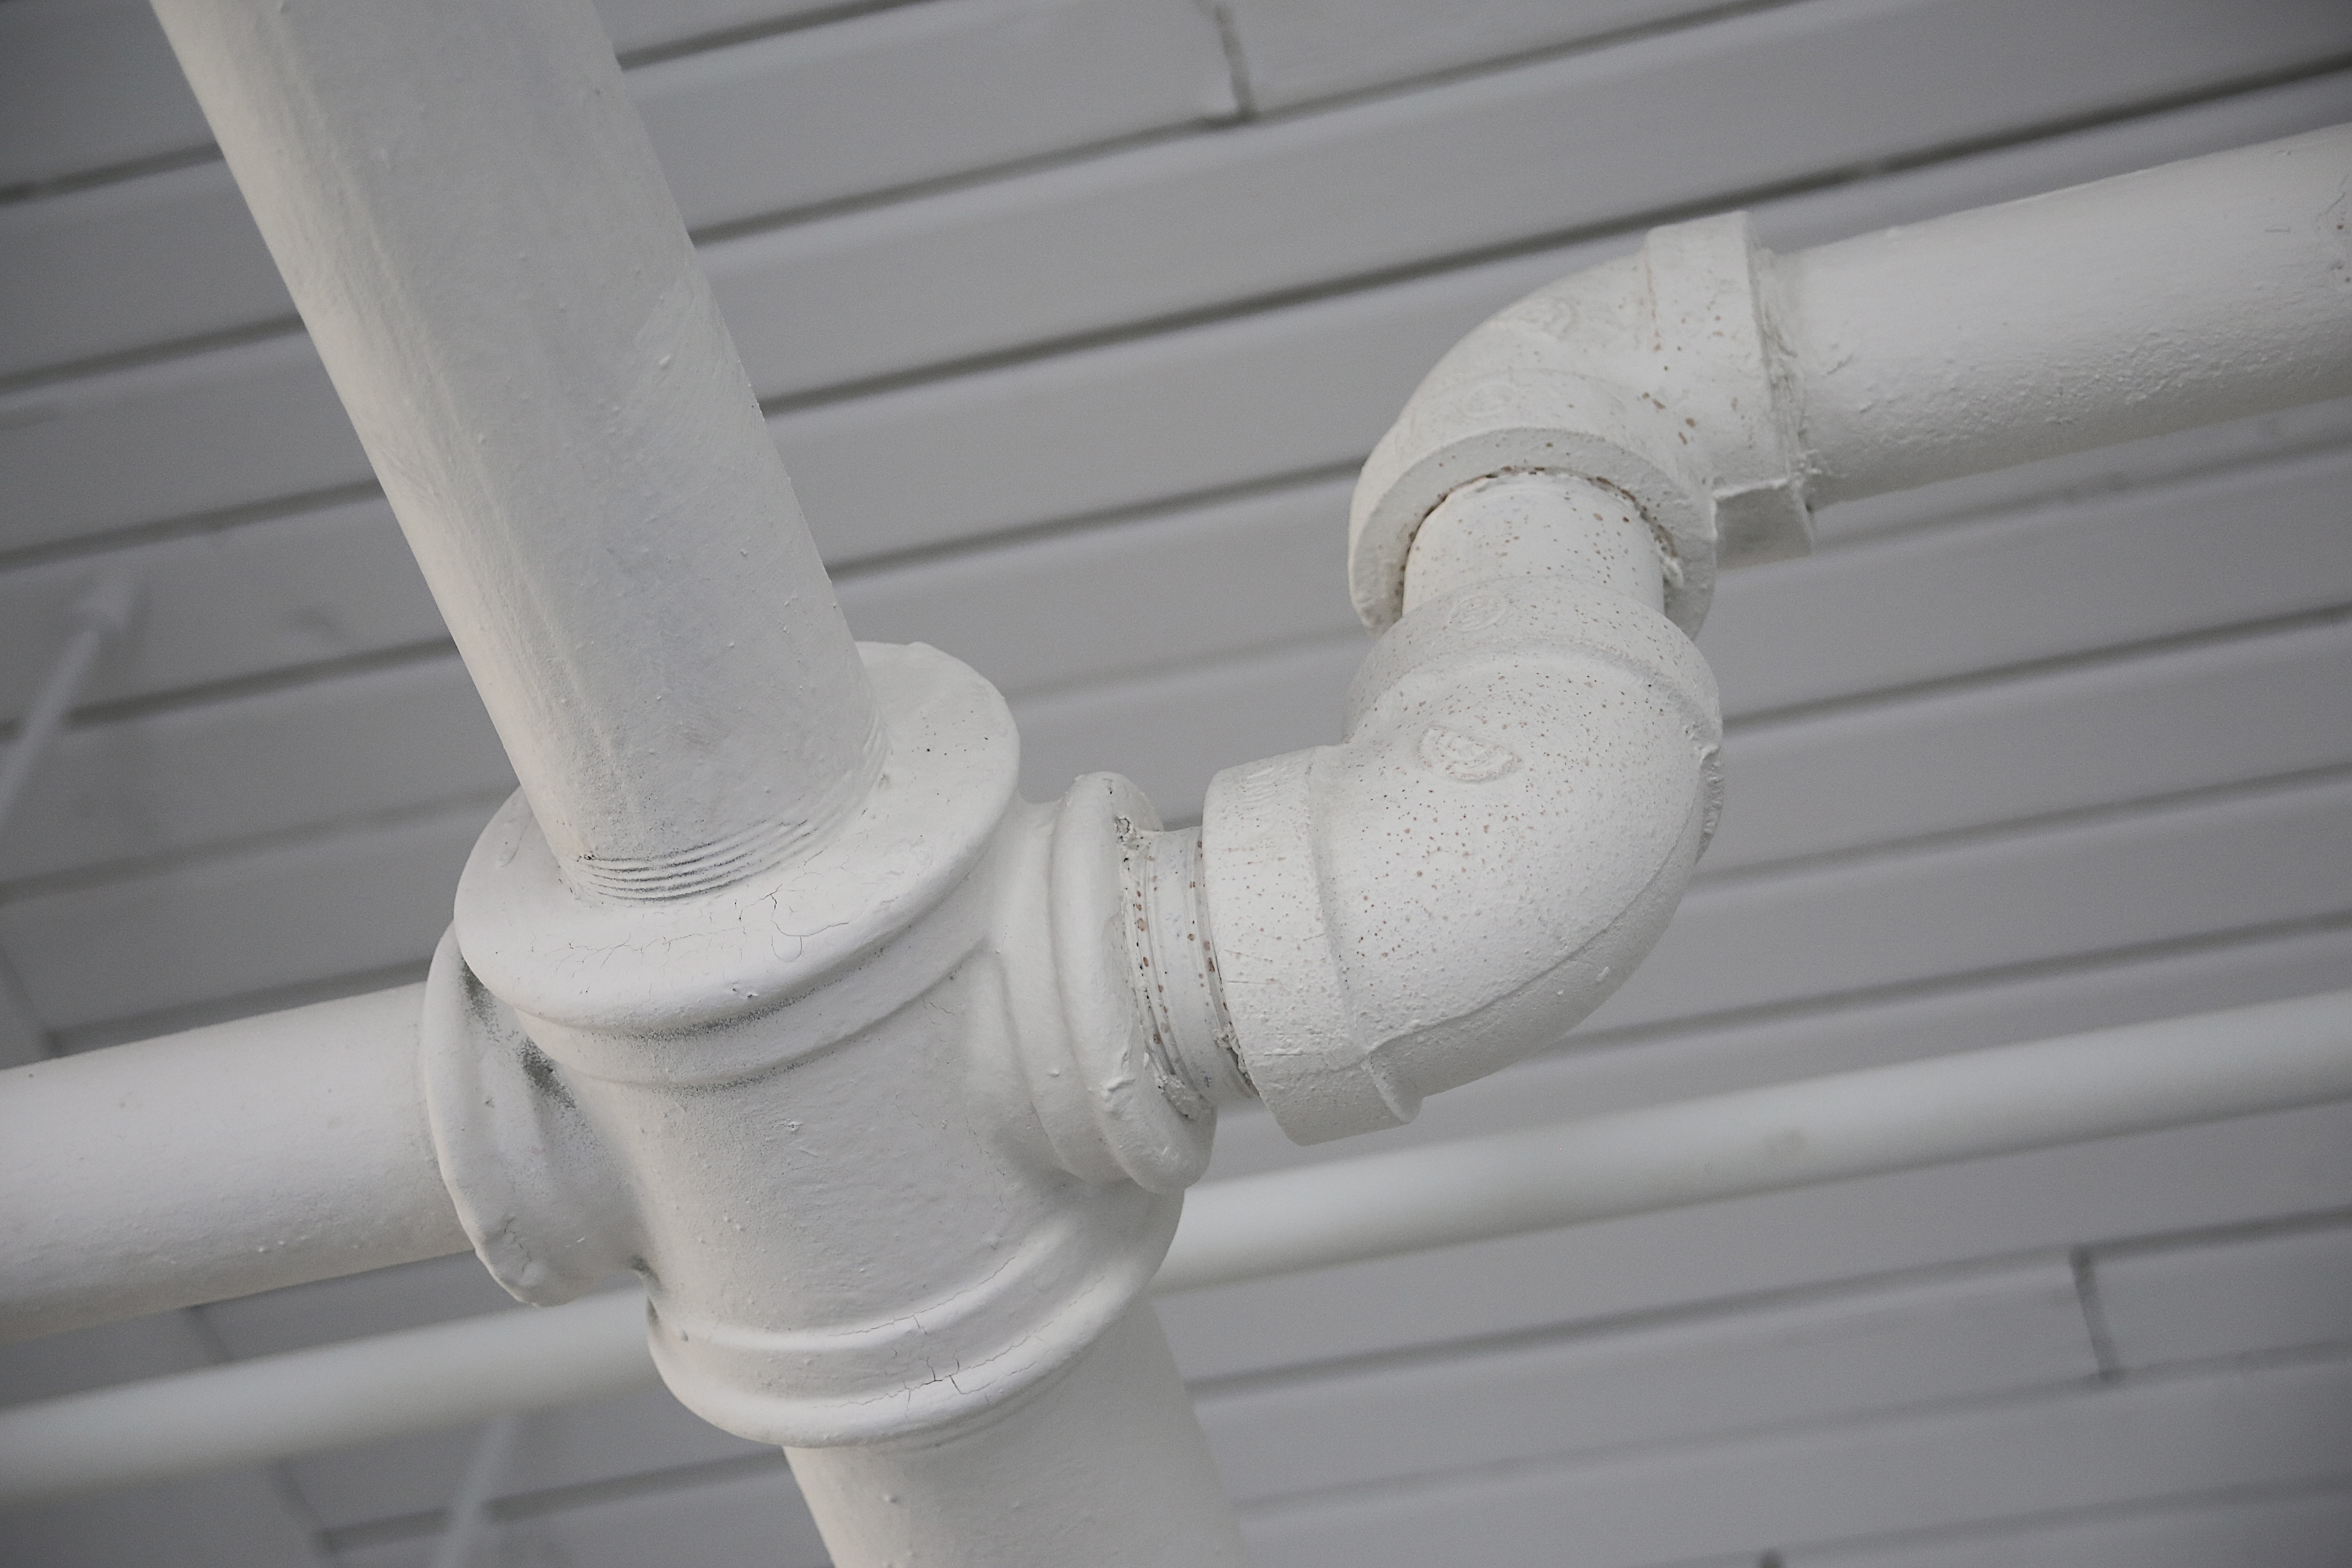
white, floor, ceiling, construction, column, industrial, factory, tap, engineering, pipe, connection, pipeline, fitting, plumbing, plumbing fixture